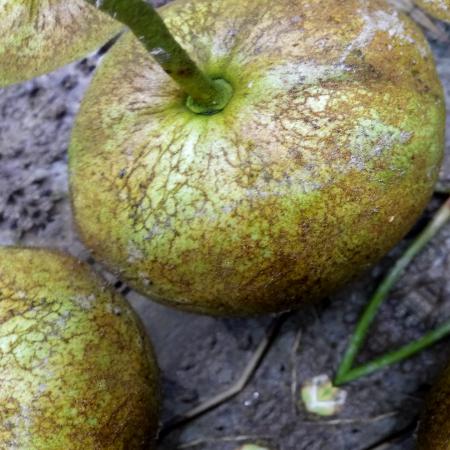
Label: Scab